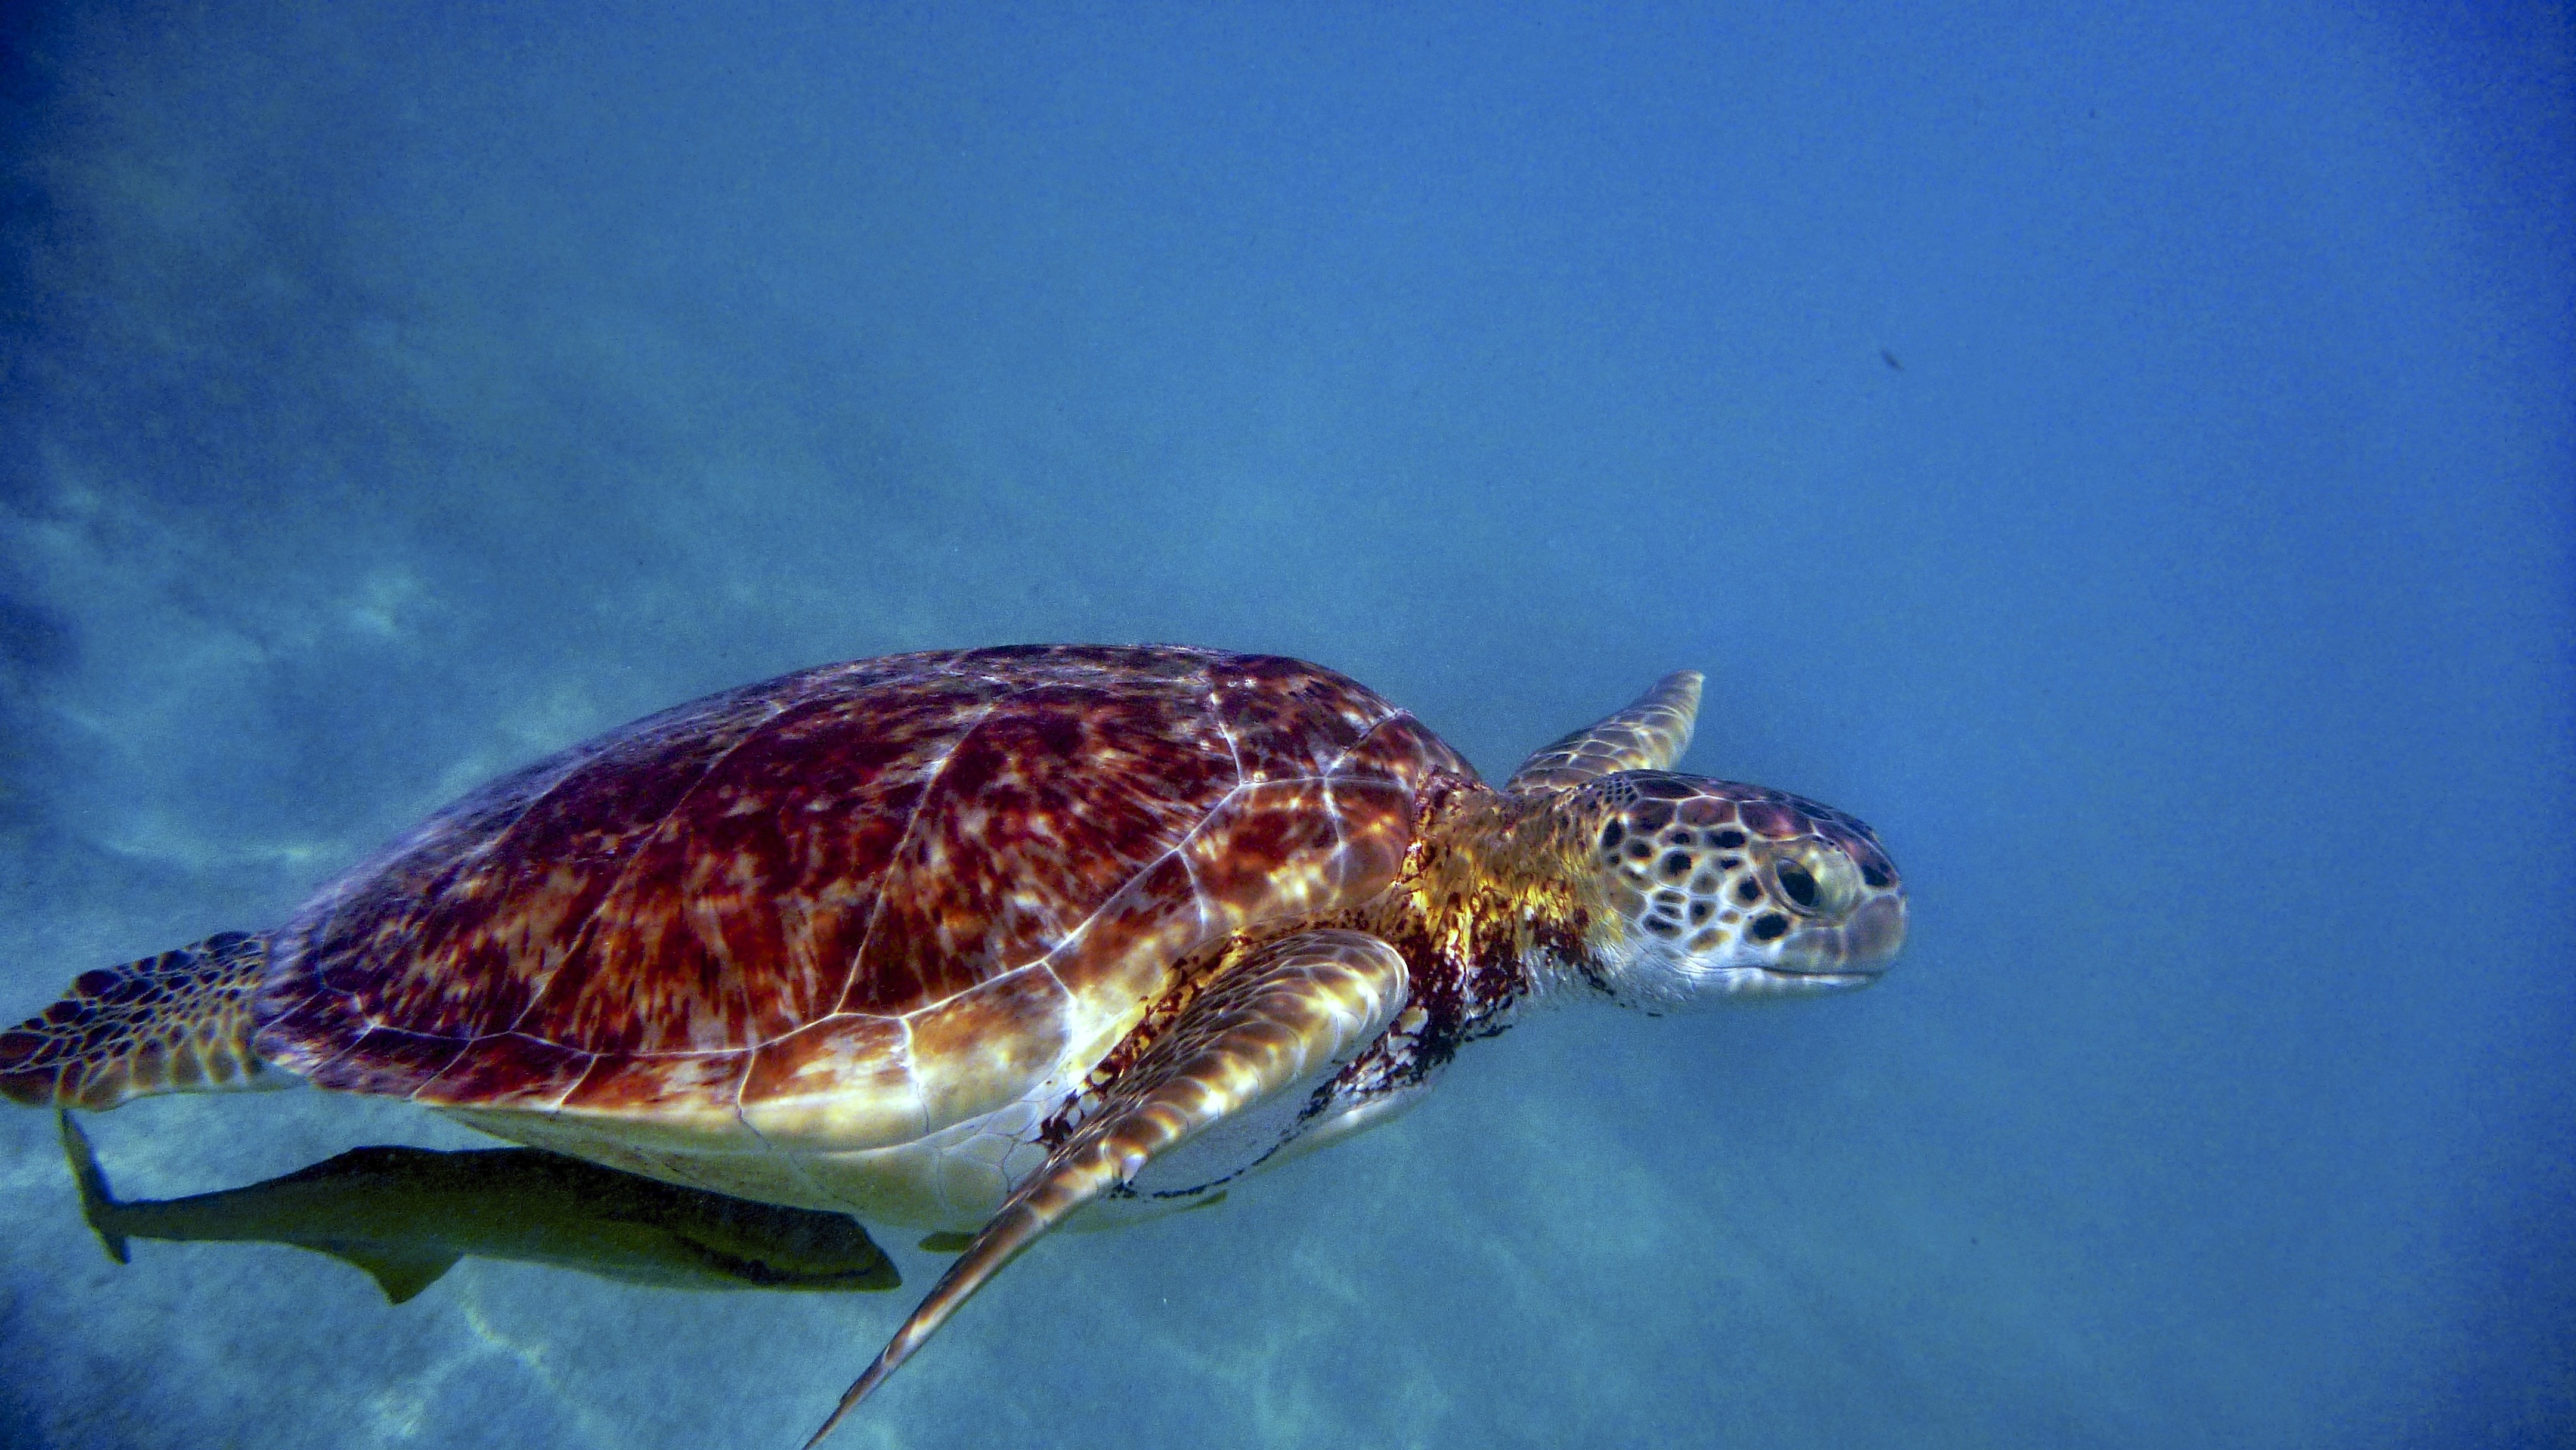
sea, water, nature, ocean, travel, underwater, paradise, biology, holiday, turtle, sea turtle, reptile, fauna, coral reef, mexico, vertebrate, caribbean, organism, water turtle, loggerhead, marine biology